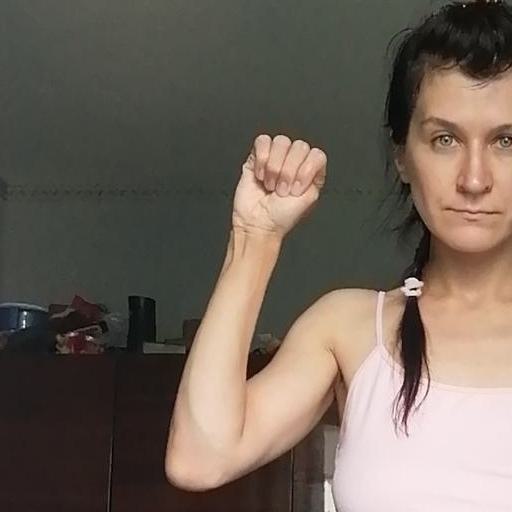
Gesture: fist